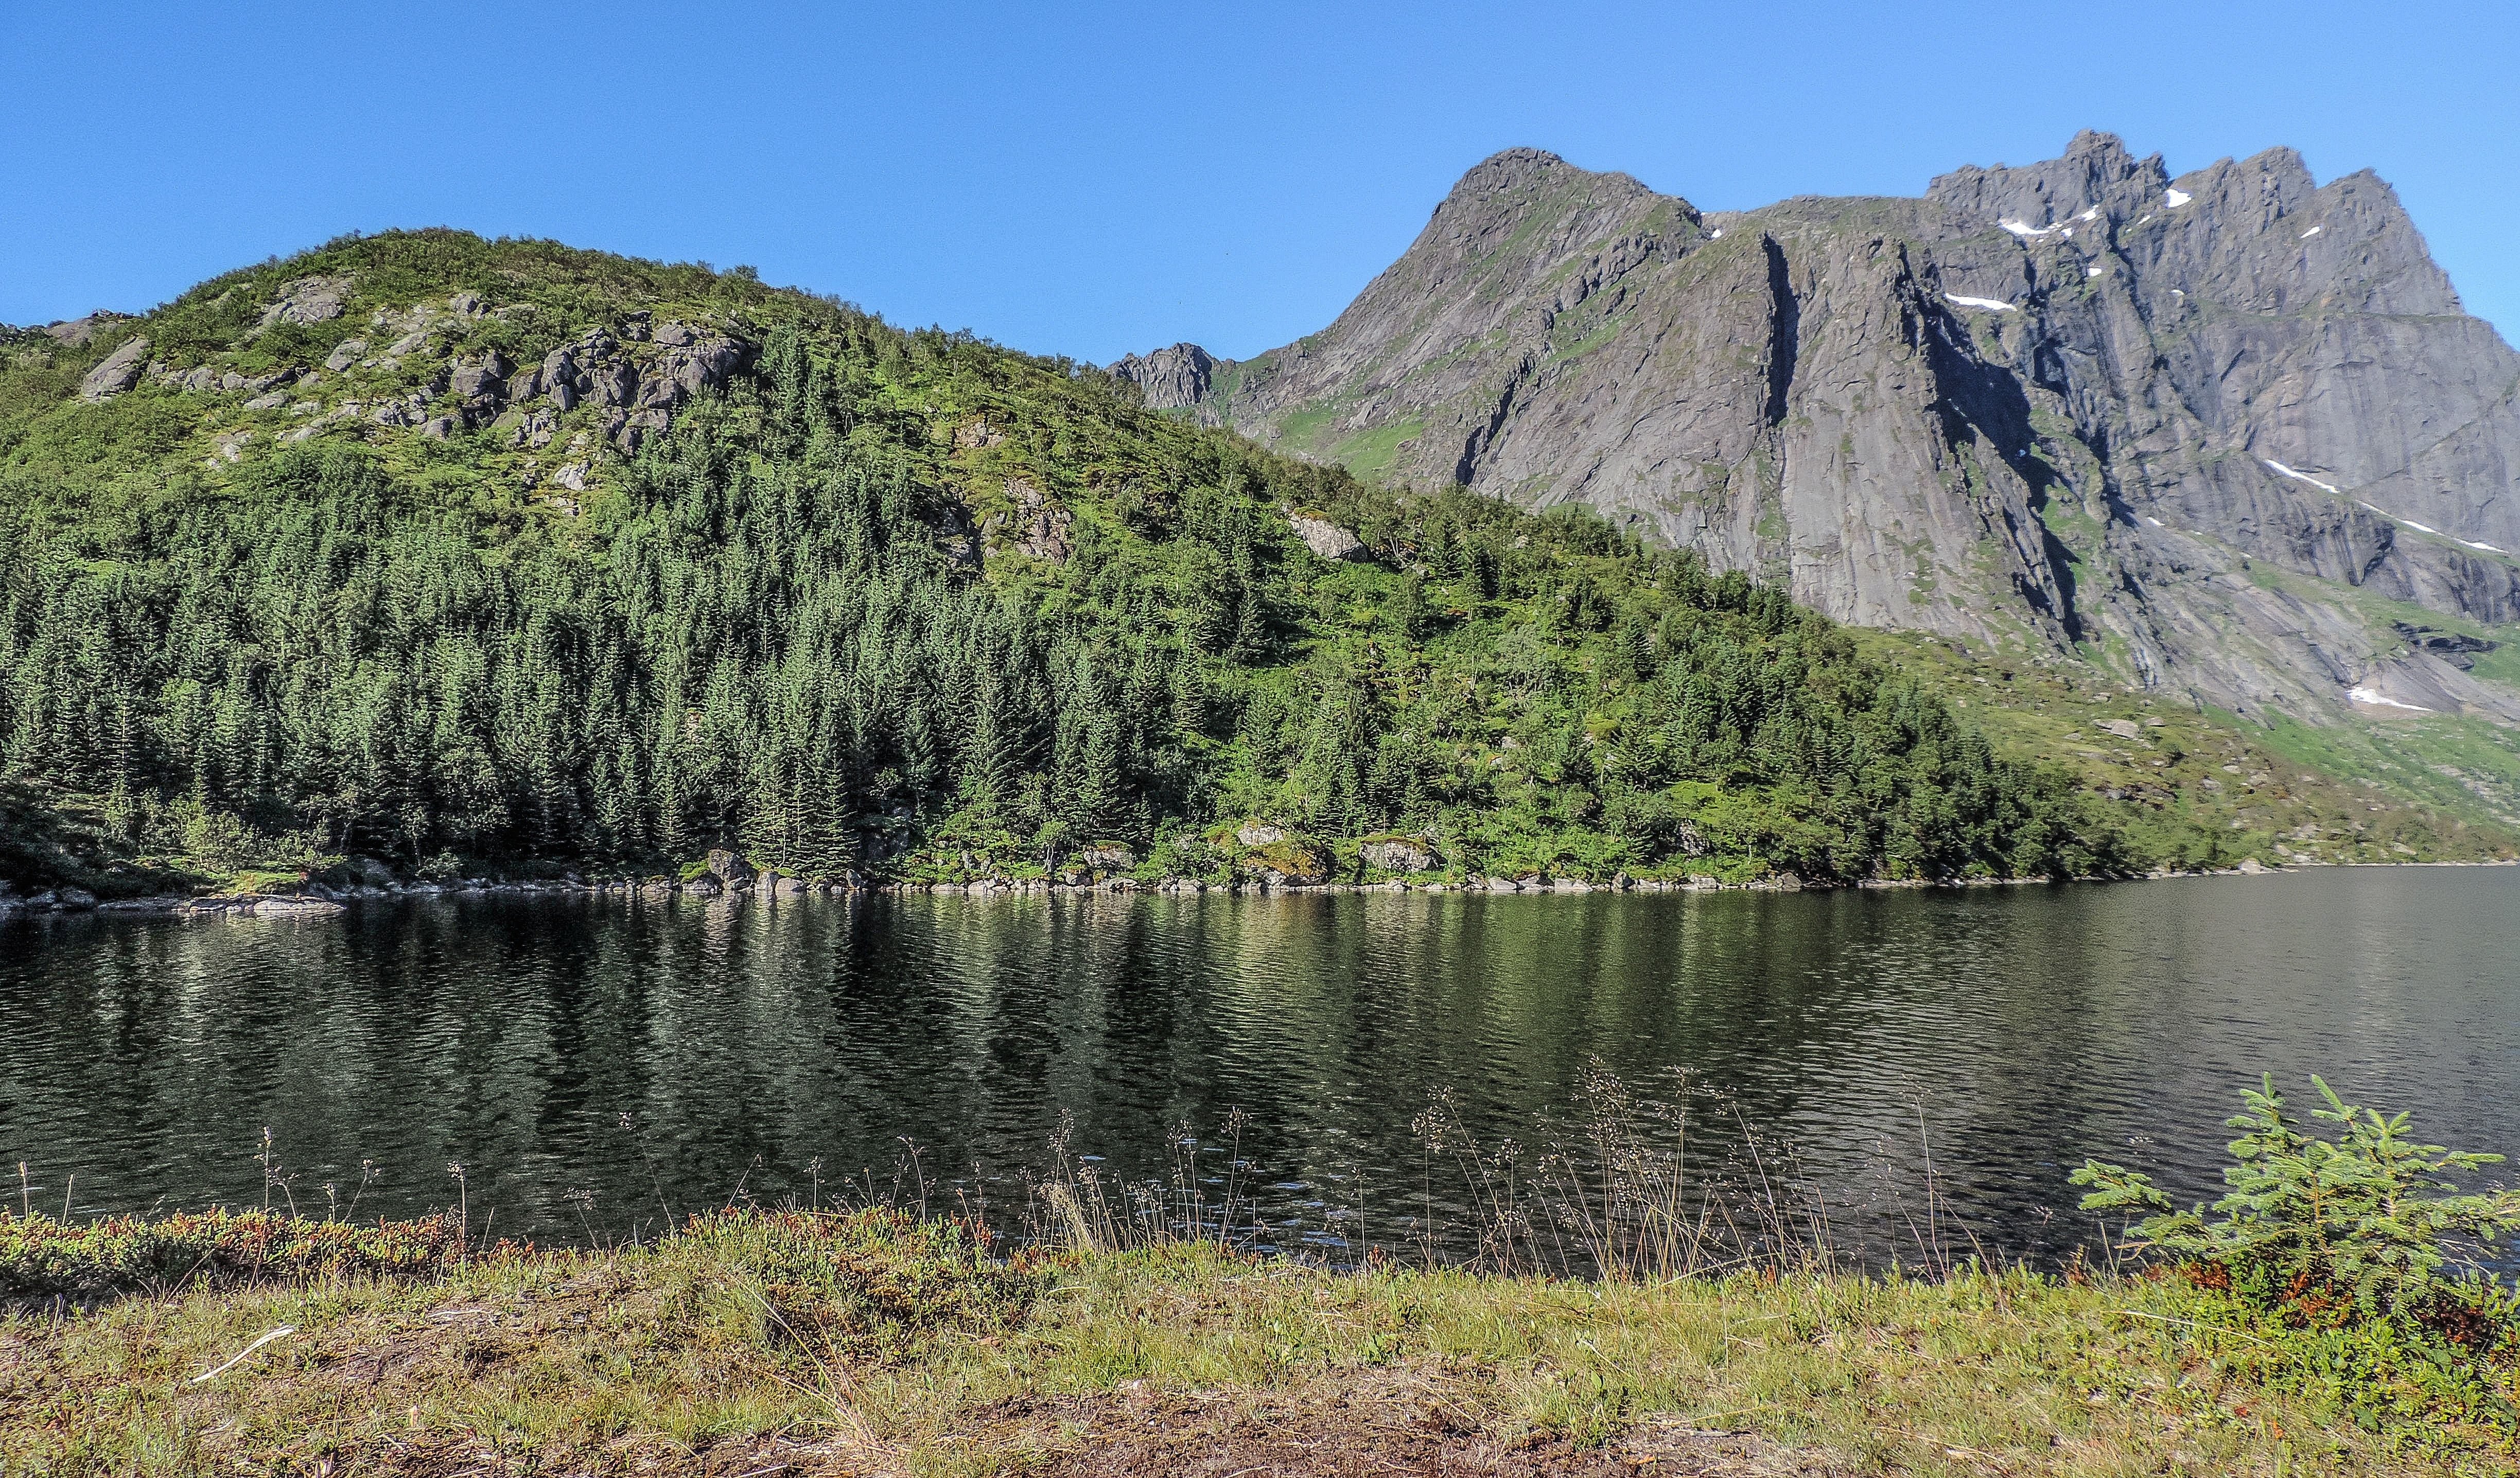
landscape, tree, nature, forest, outdoor, wilderness, mountain, sky, meadow, lake, mountain range, travel, green, scenic, natural, scenery, reservoir, highland, ridge, mountain landscape, mountains, plateau, fell, loch, ecosystem, landform, tarn, mountainous landforms